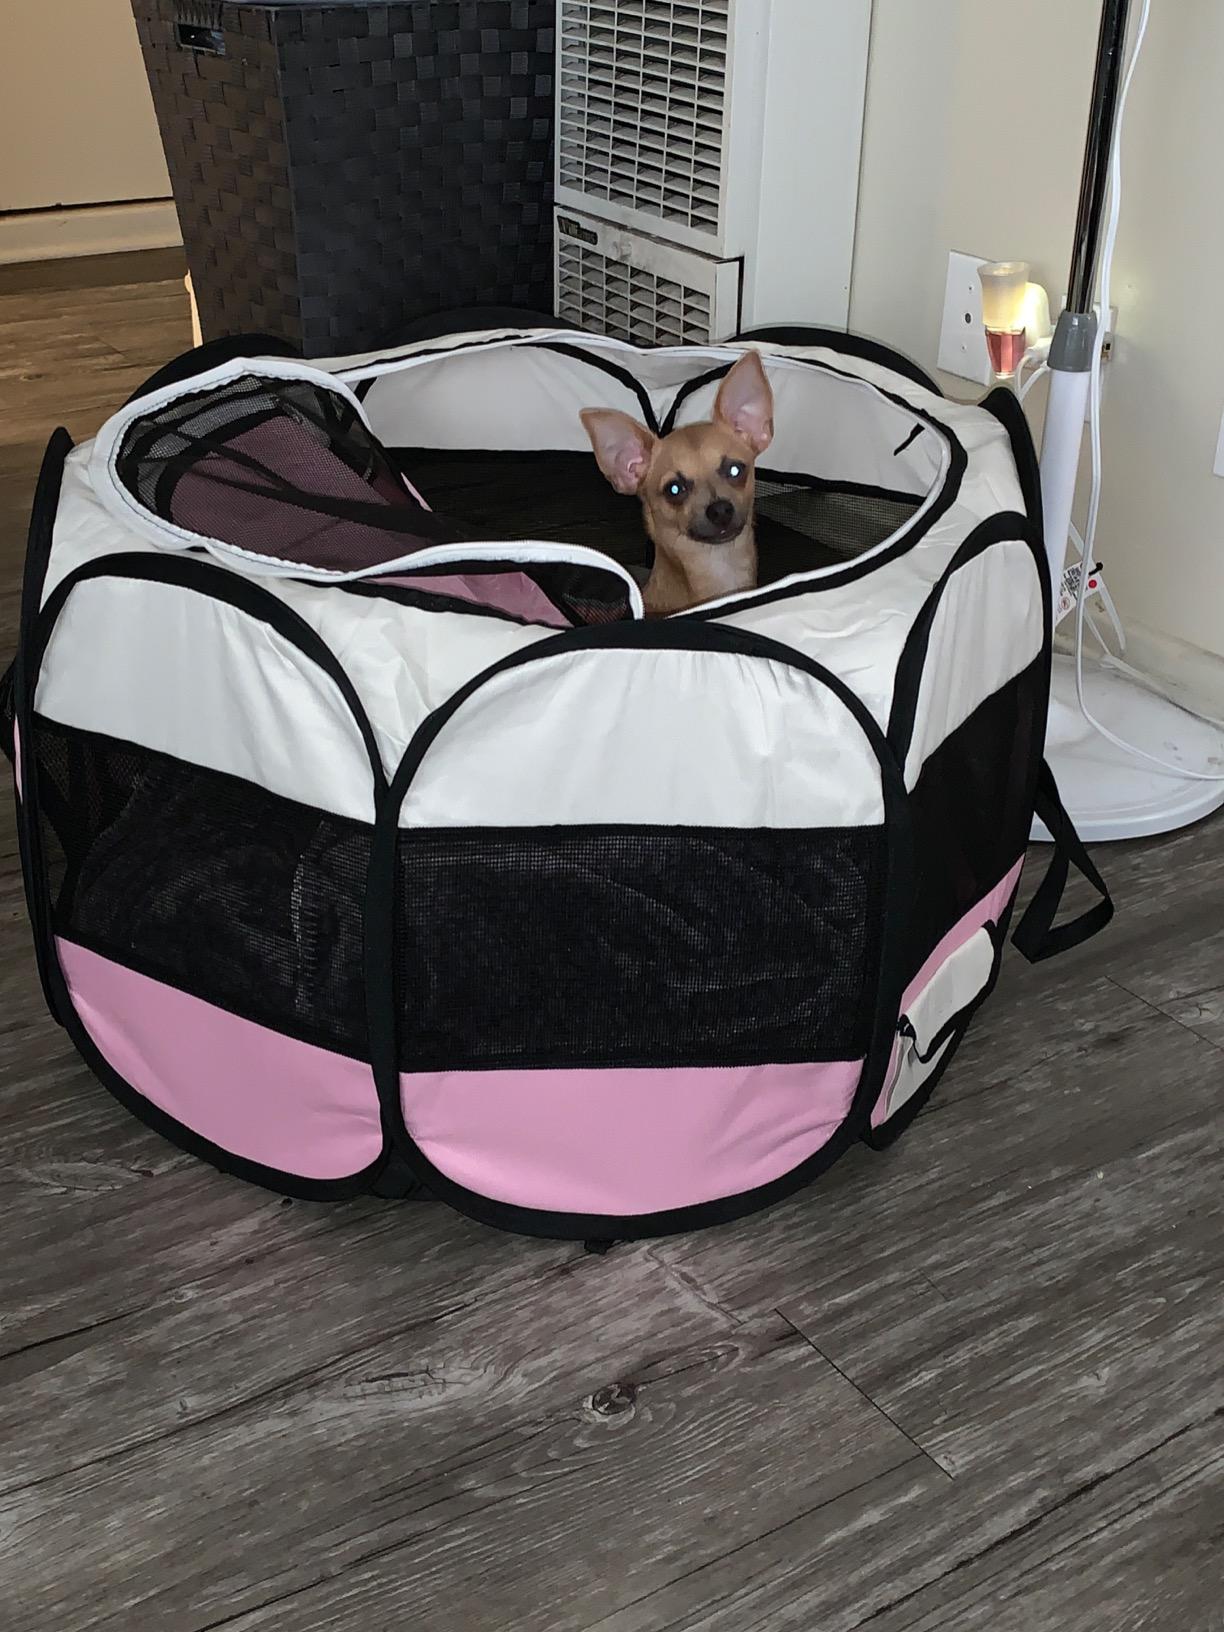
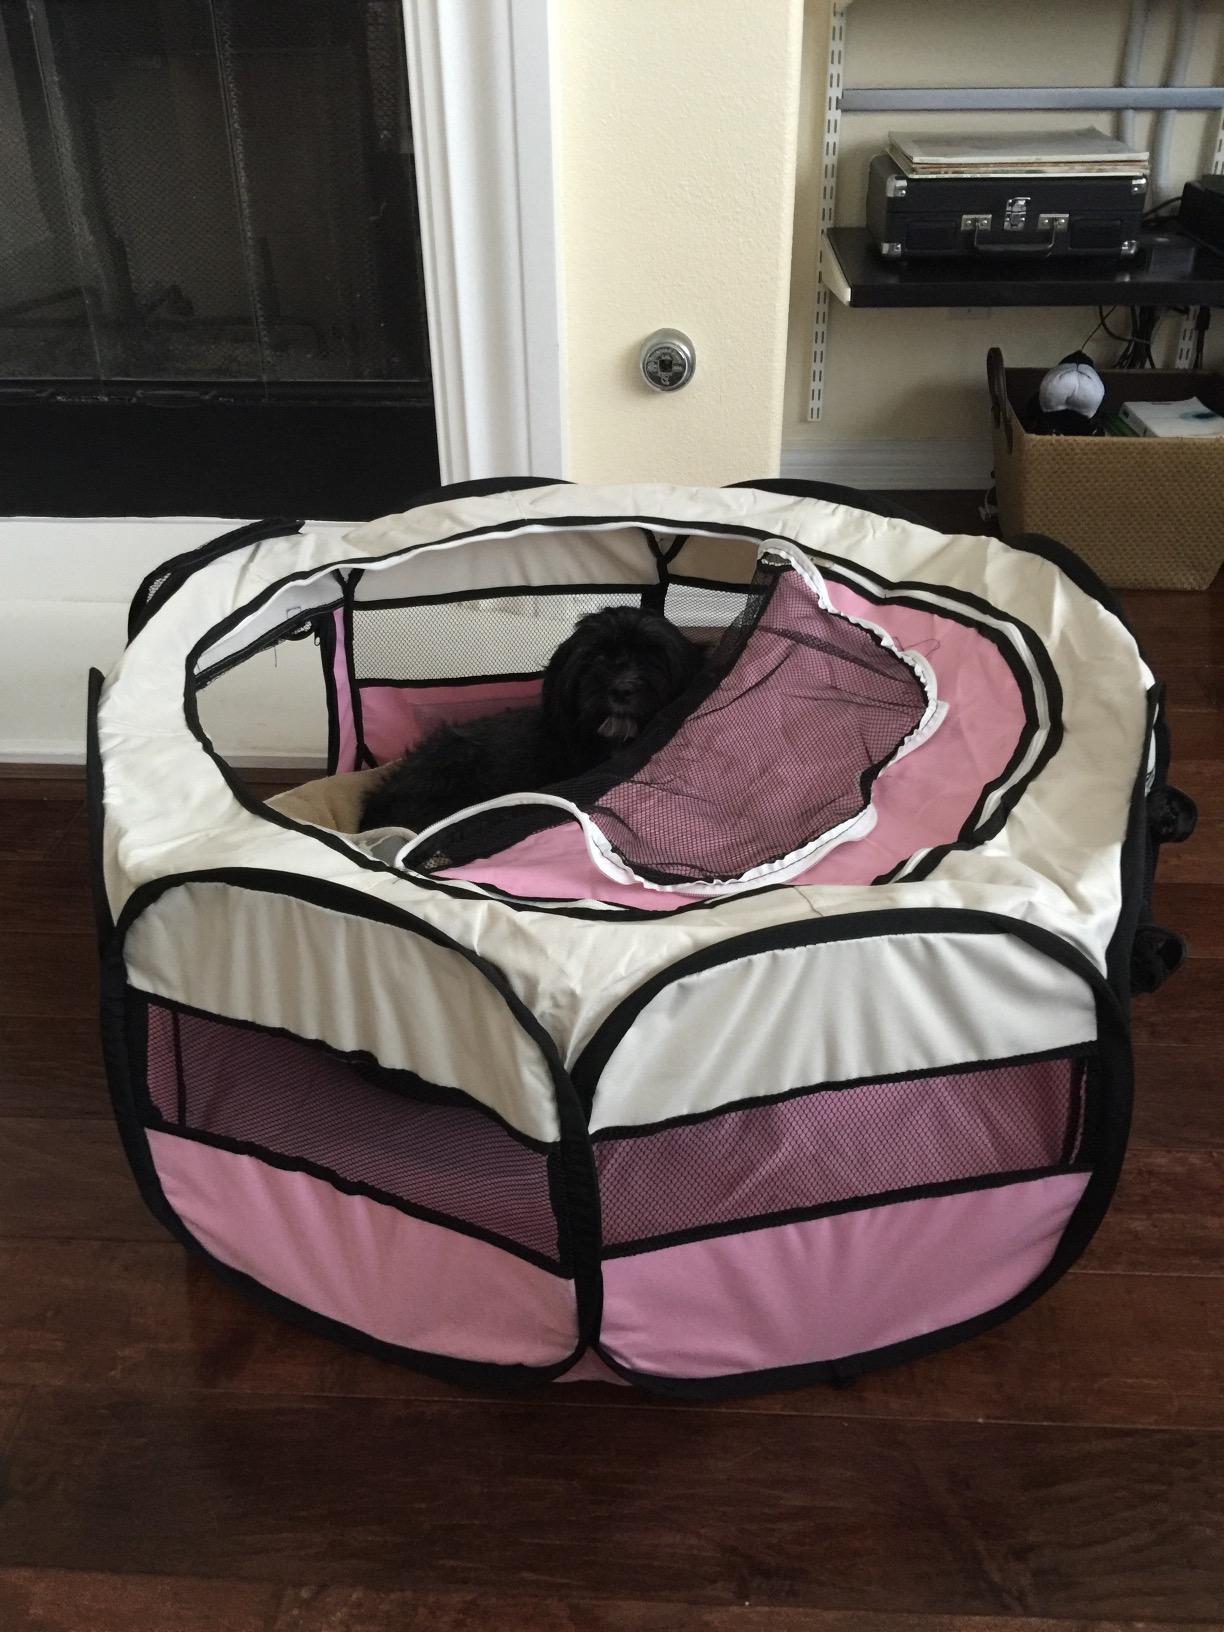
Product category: items_kennel
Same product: yes